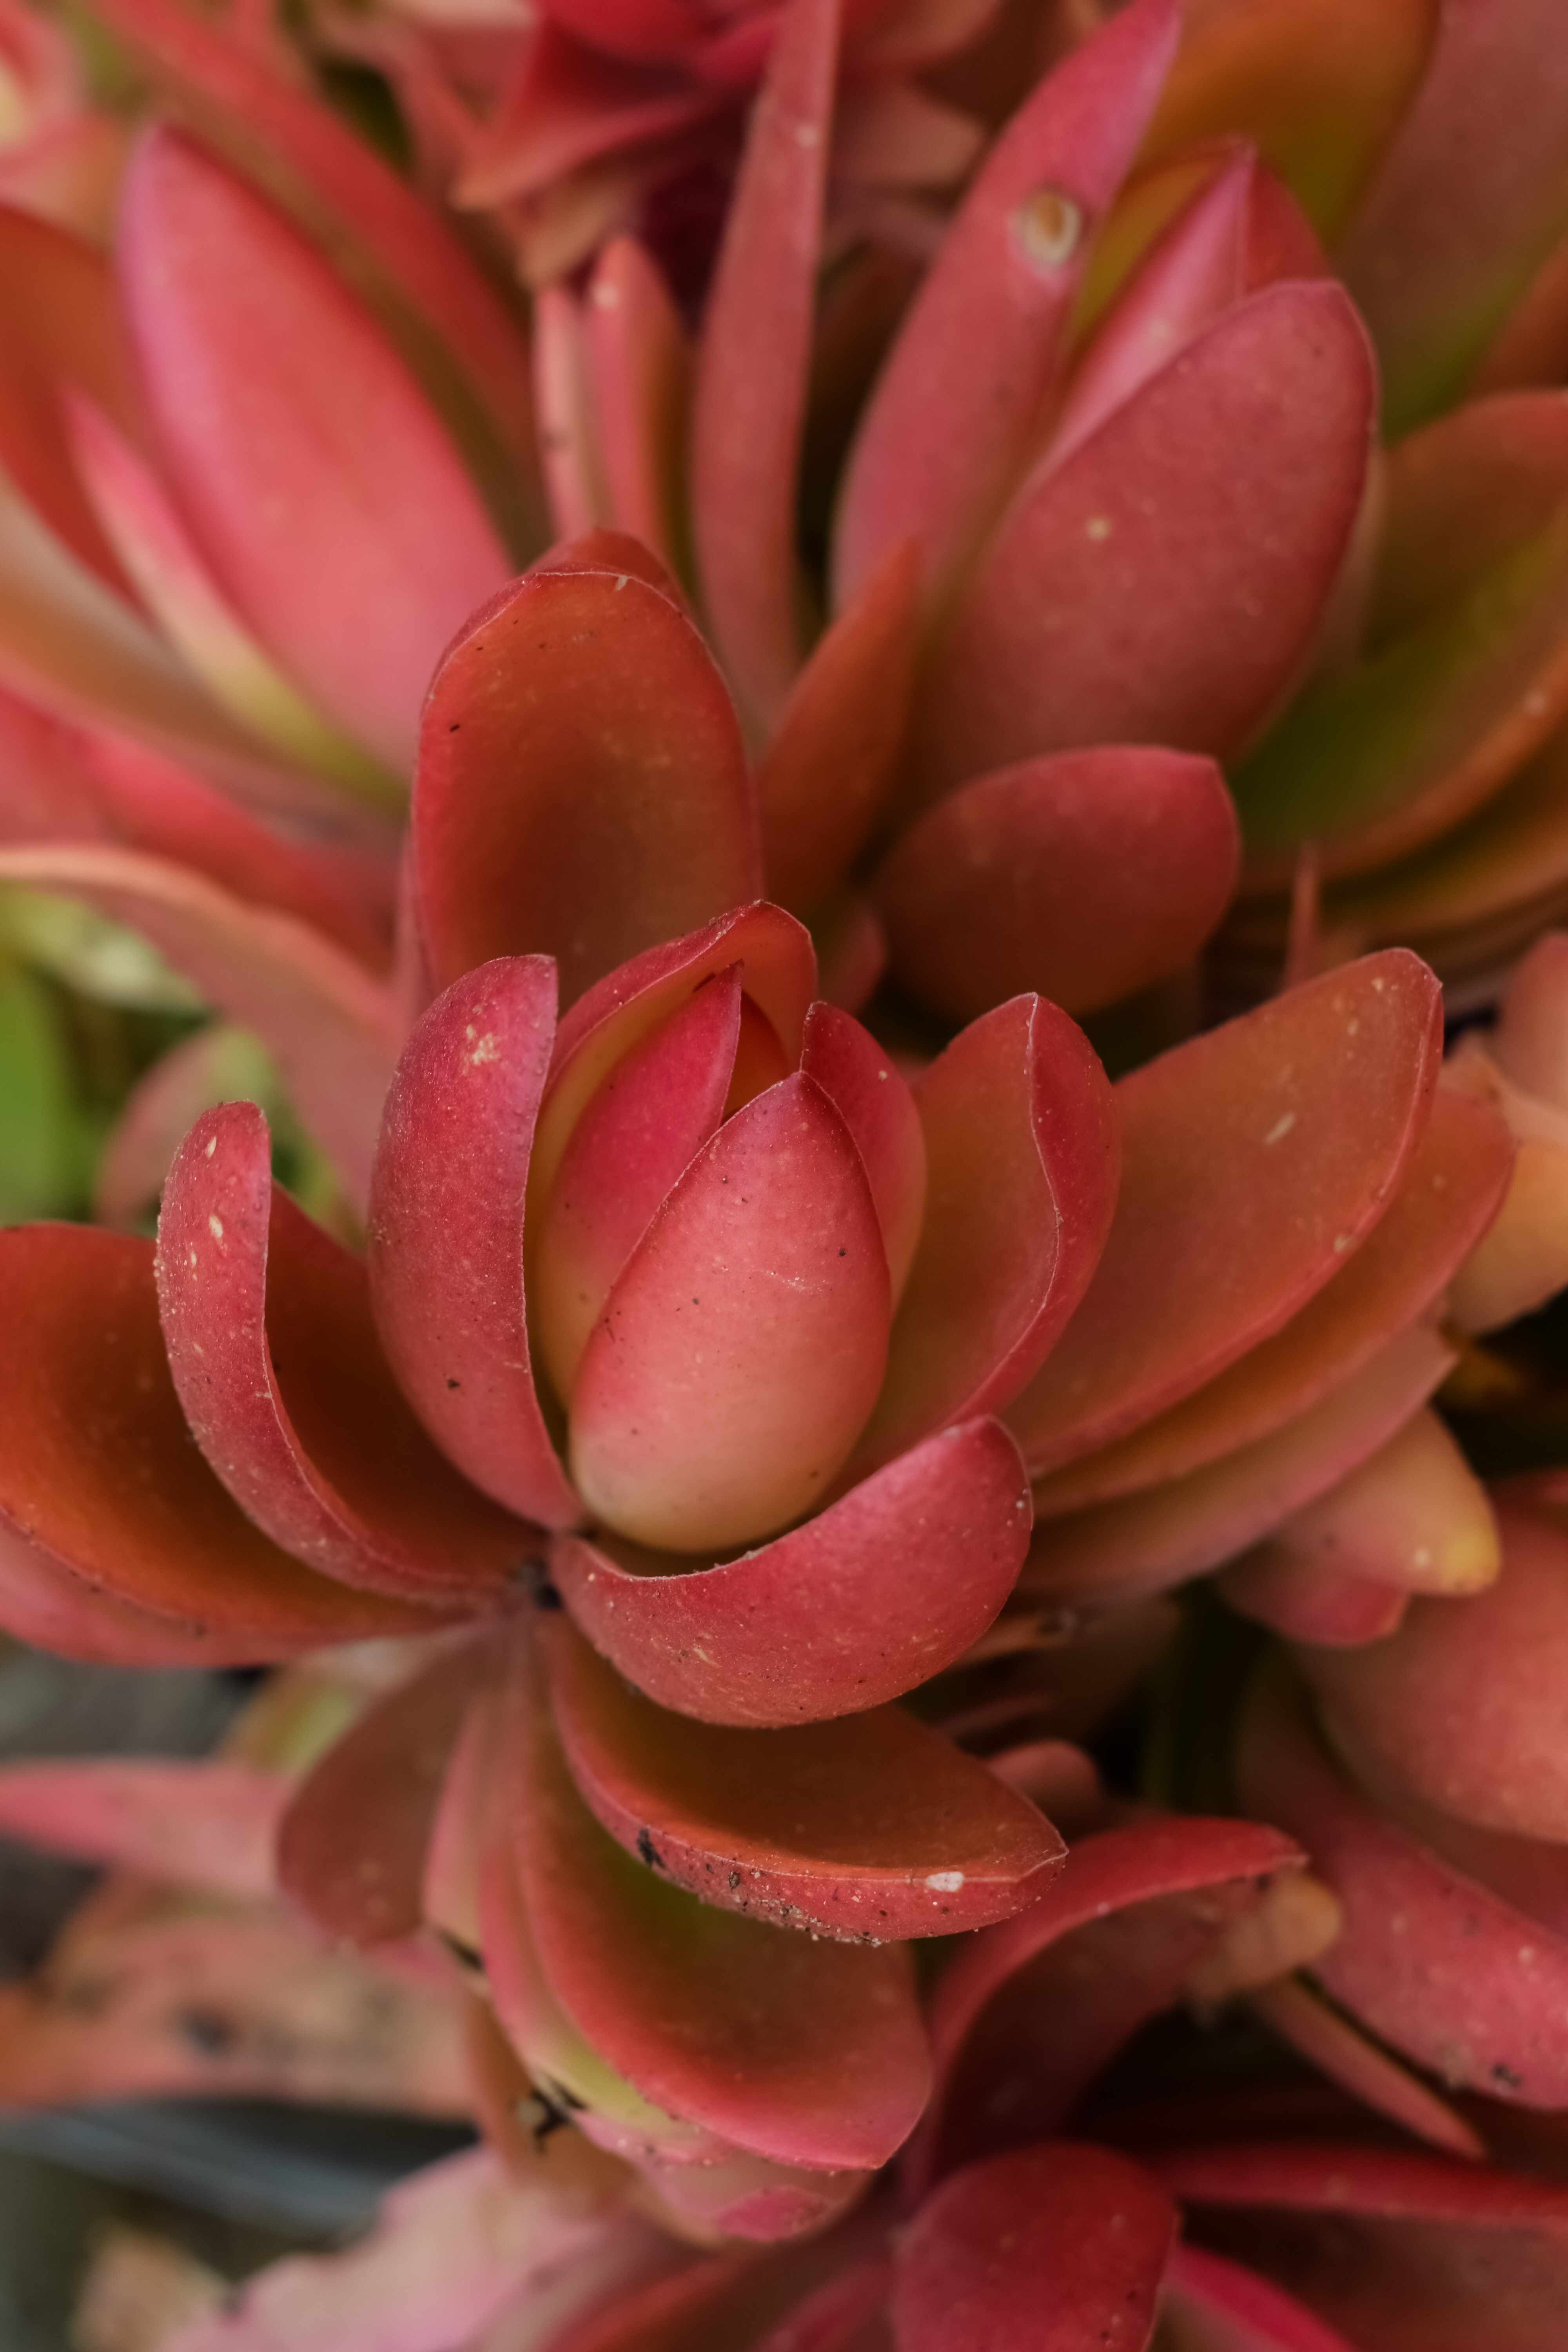
nature, blossom, cactus, plant, leaf, flower, petal, red, botany, garden, pink, flora, close up, macro photography, flowering plant, land plant